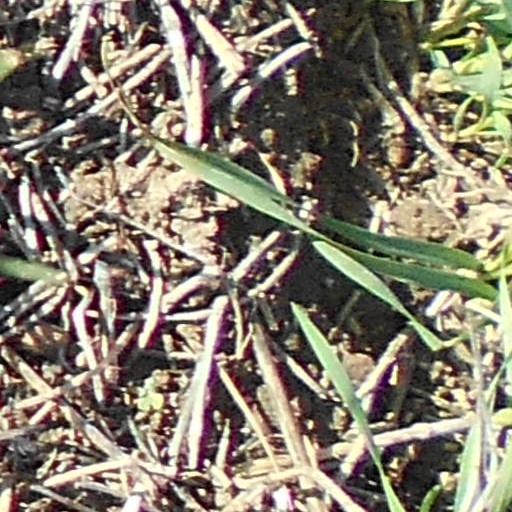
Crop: wheat